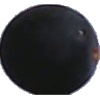
Label: Grape Blue 1